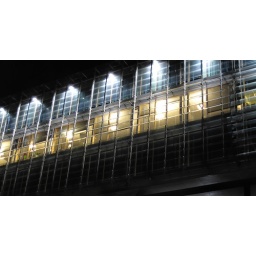
NDSM Kraanspoor office building by night.